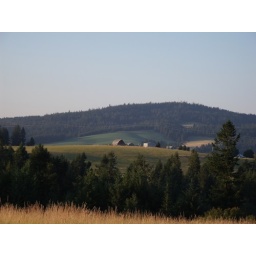
Neighbors barn and shed below the mountain